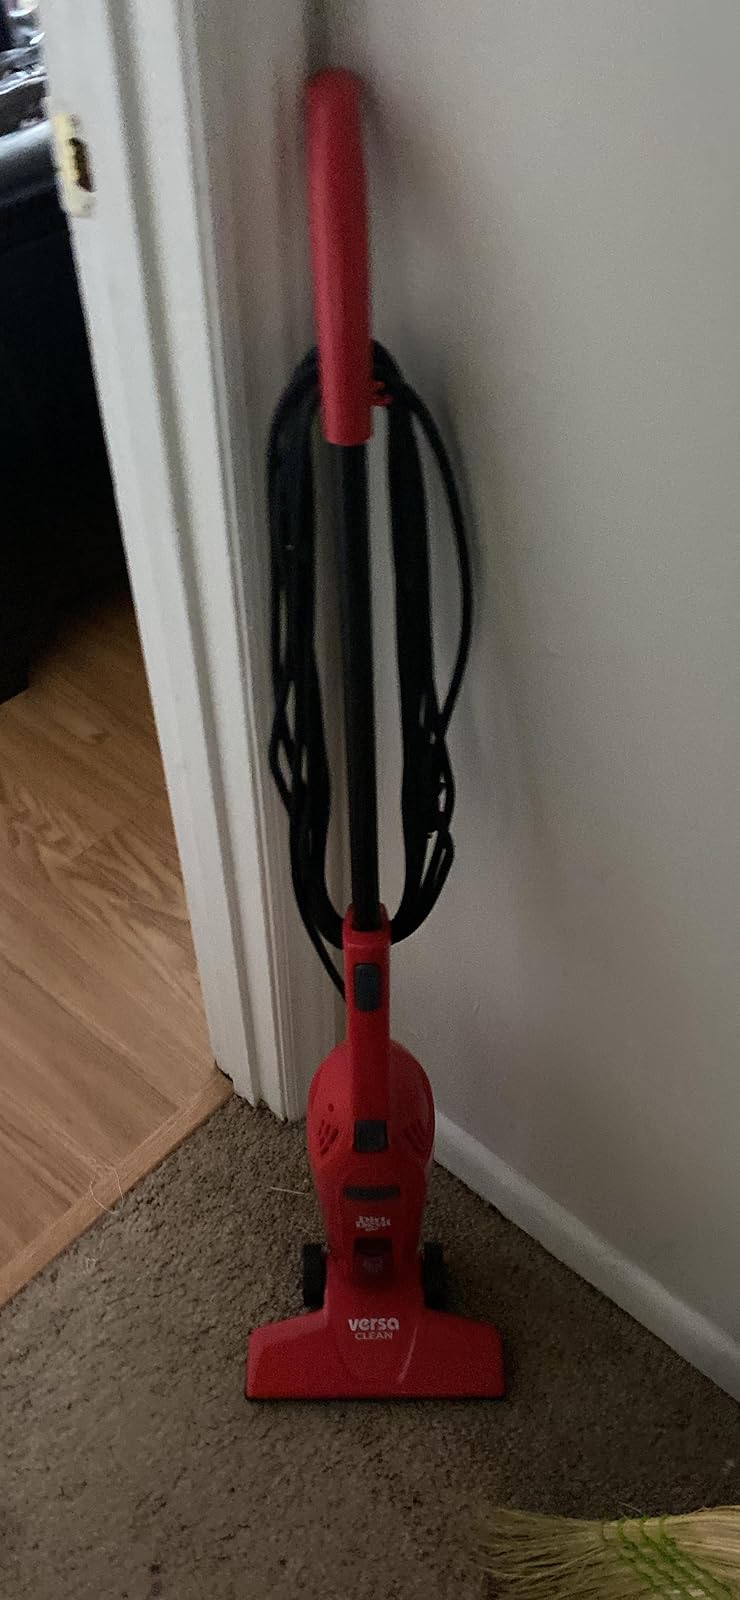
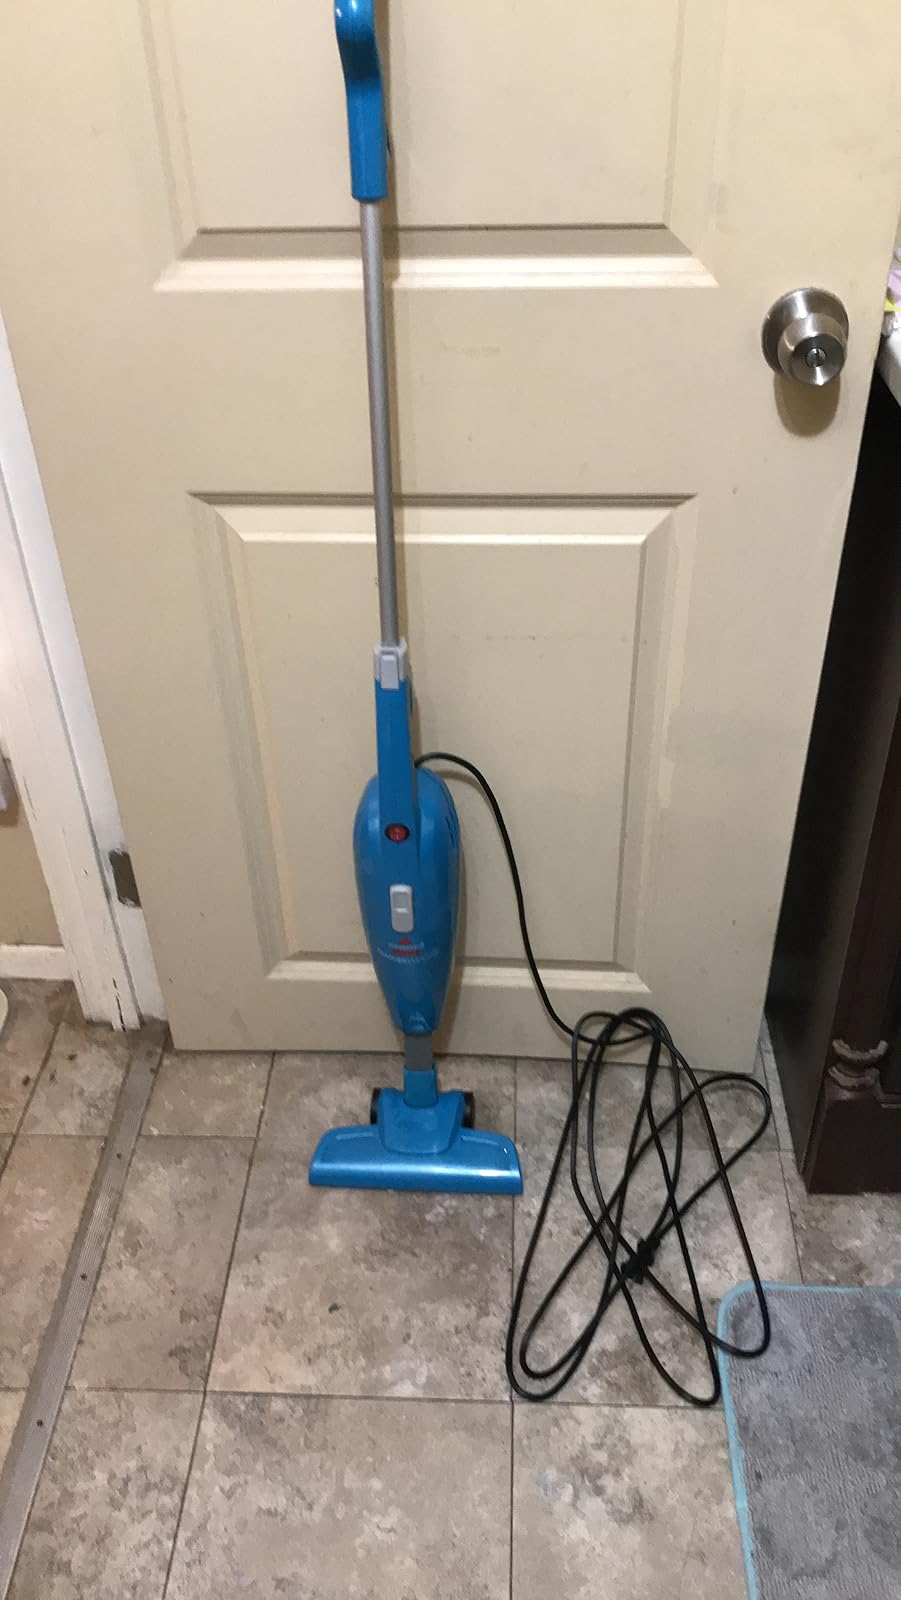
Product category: items_vacuum
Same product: no